New England town

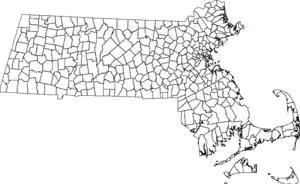
Massachusetts cities and towns. All territory of the state is within the bounds of a municipal corporation.

Unlike municipalities in most other states, the United States Census Bureau does not classify New England towns as "incorporated places". They are instead classified as "minor civil divisions" (MCDs), the same category into which civil townships fall. The Census Bureau classifies New England towns in this manner because they are conceptually similar to civil townships from a geographic standpoint, typically exhibiting similar population-distribution patterns. Like civil townships, but unlike most incorporated municipalities in other states, New England towns do not usually represent a single compact populated place. Plantations in Maine are similarly classified as MCDs.